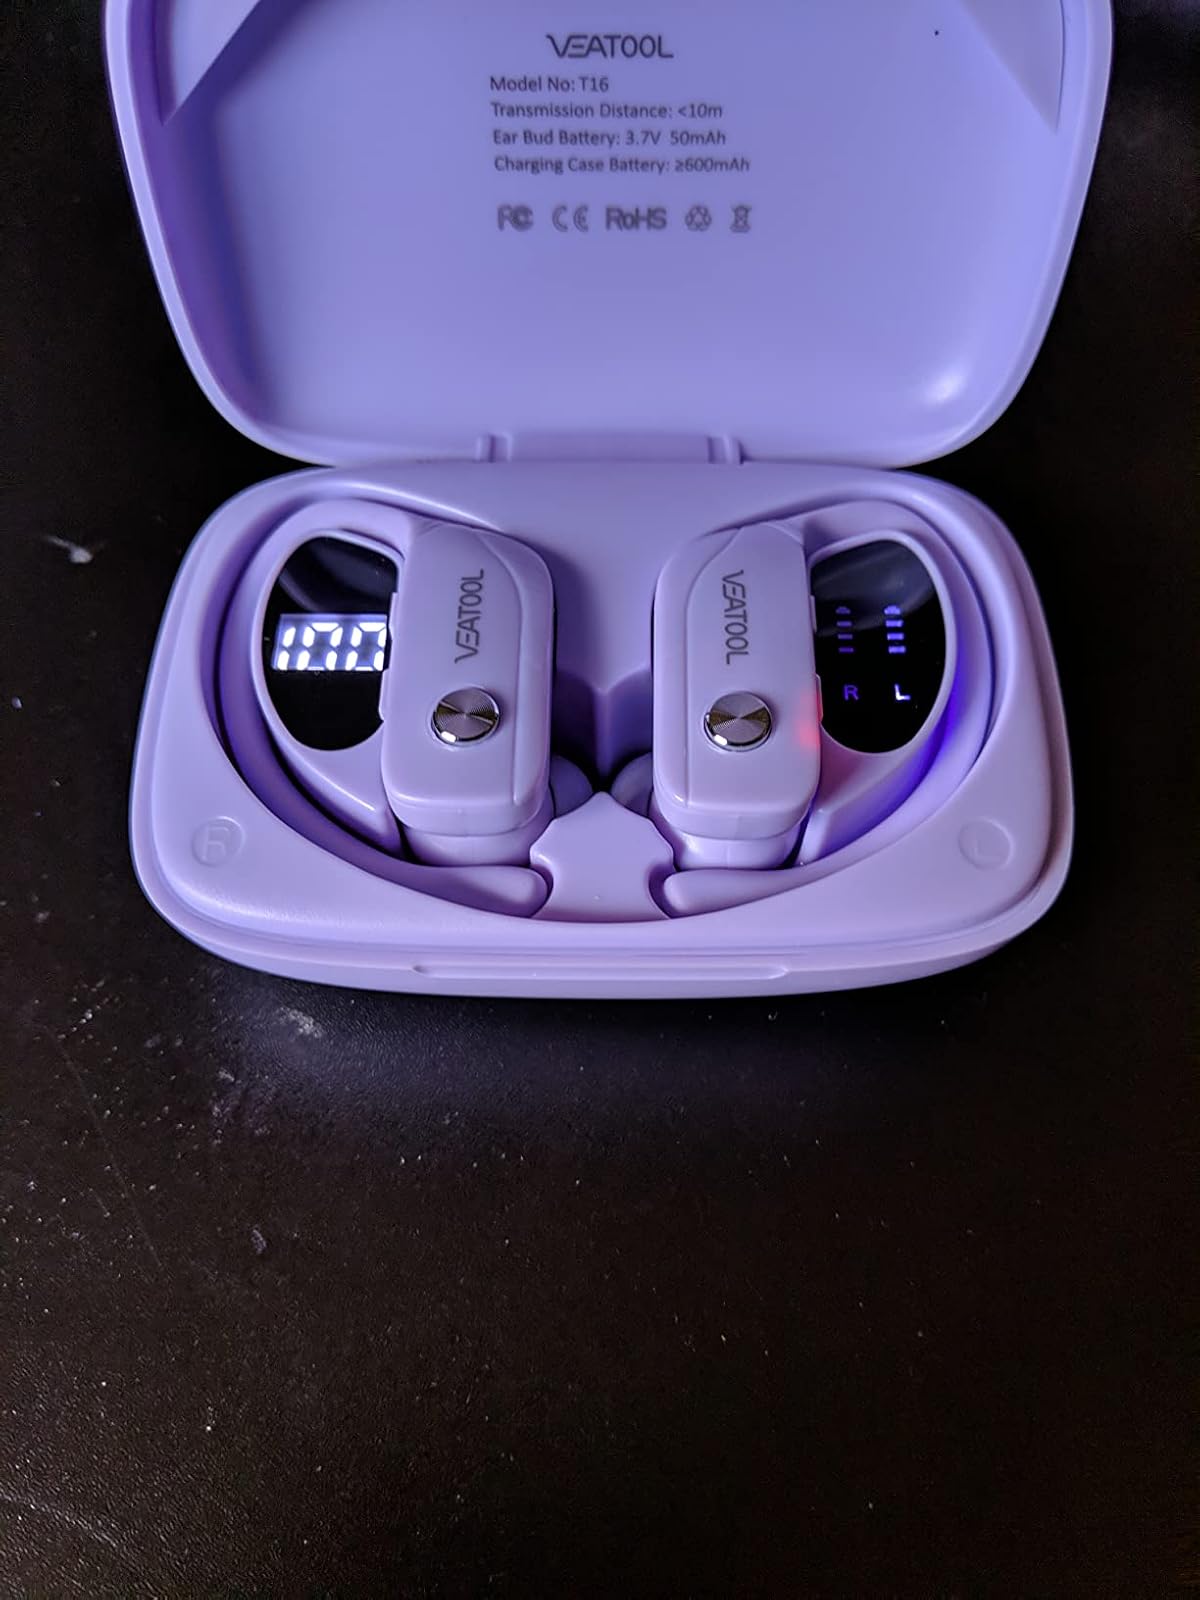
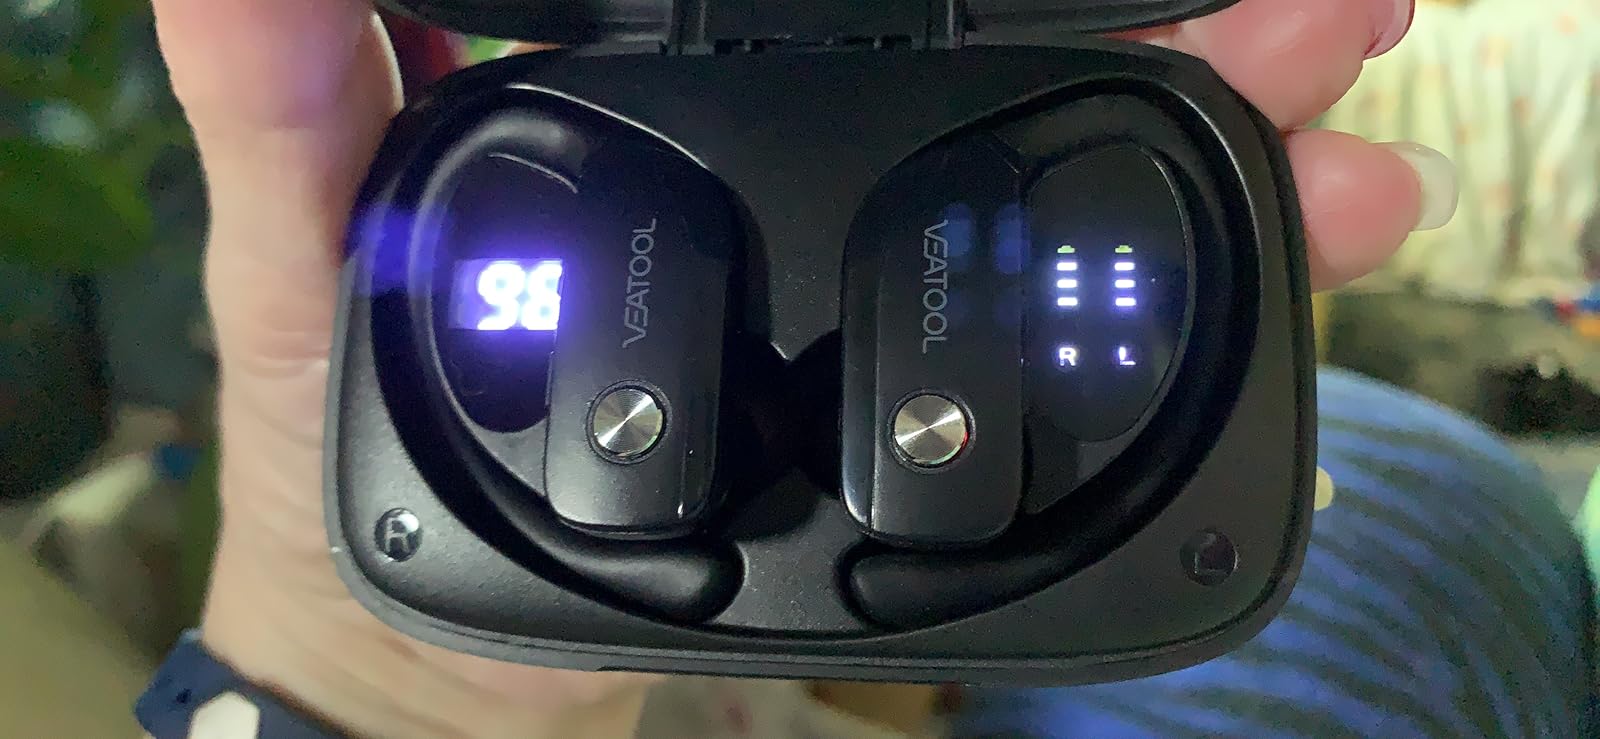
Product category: earbuds
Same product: no